Stéphane Plaza

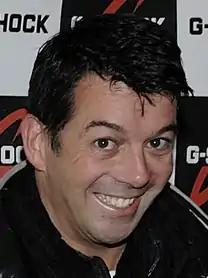
Plaza in 2009

Stéphane Gilles Plaza (born 9 June 1970) is a French television presenter and an estate agent. He hosts the television shows "" (since 2006) and "" (since 2007), both broadcast on M6. He has explained that he became a television presenter after a casting by Reservoir Prod.